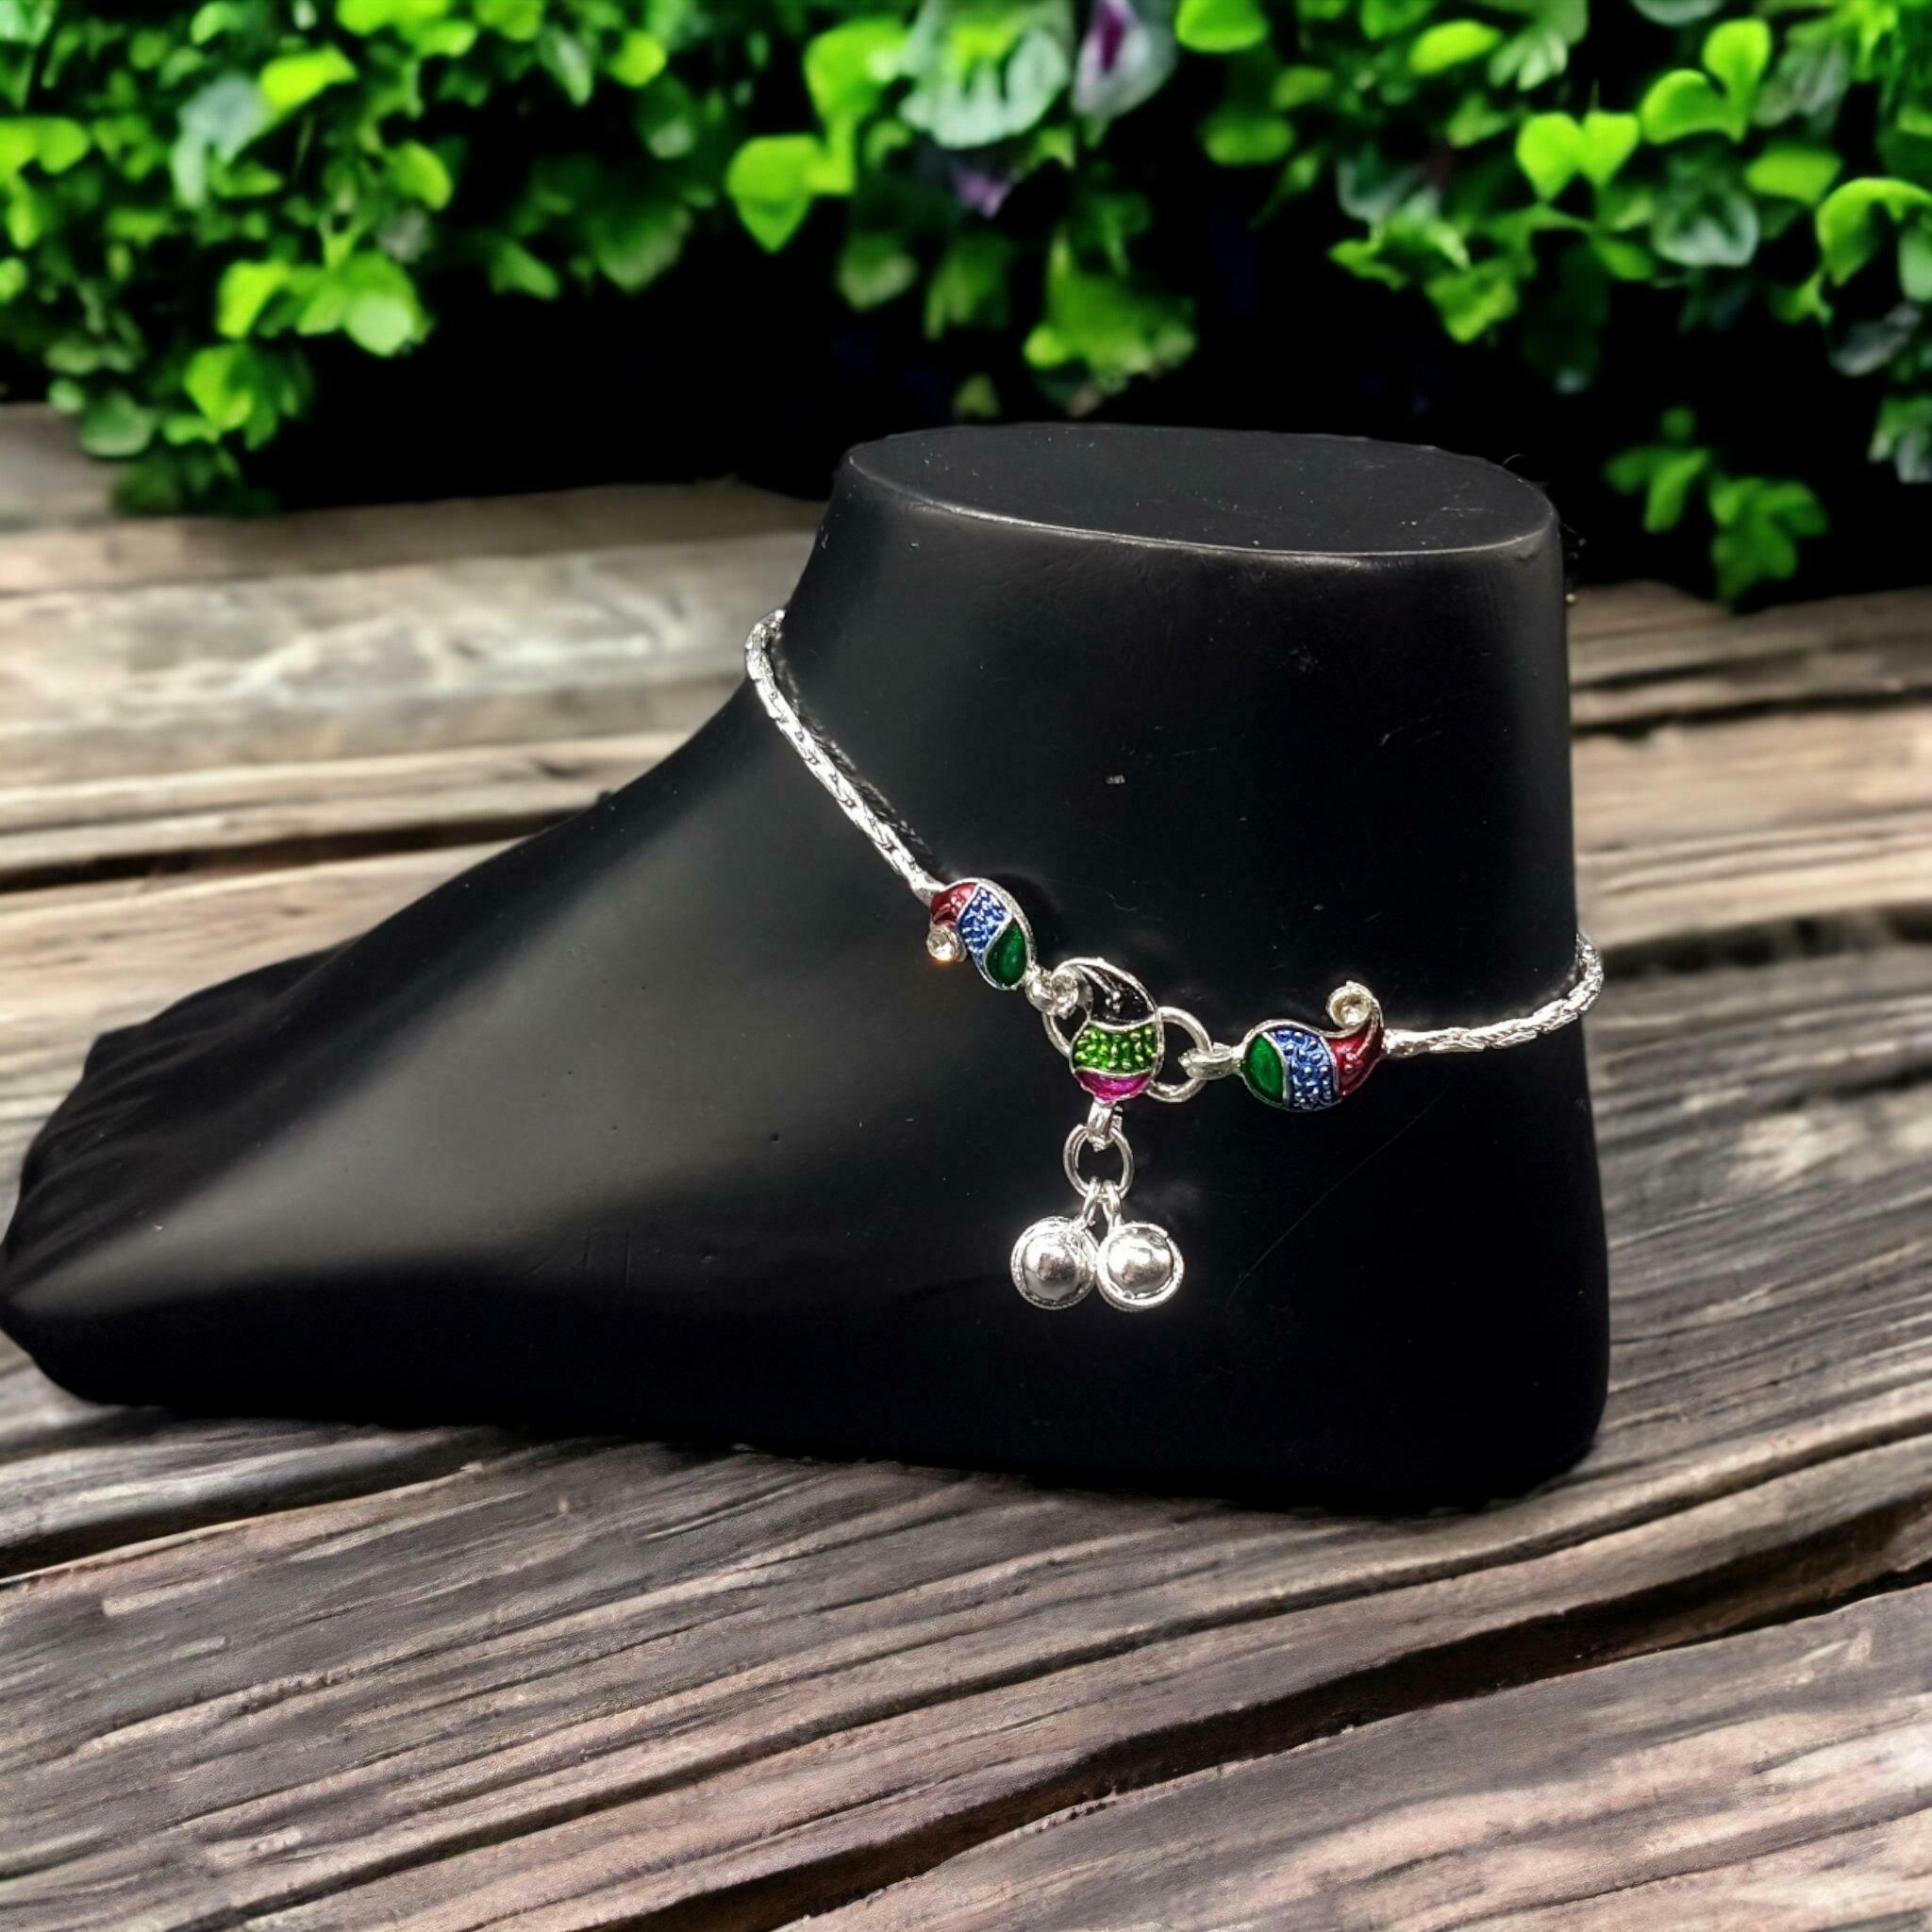
BR Ornaments Shimmering Bejeweled Women Anklets & Toe Rings Alloy Anklet (Pack of 2)
Type: Anklet
Brand: BR Ornaments
Price: Rs. 239
 This silver anklet looks good with all indian outfitsor traditional outfits suitable girls and women of all ages. grab this pair of anklets, you will feel stylish ankle and shining silver anklet will make beautiful, you must buy the sns traders anklets you will never go wrong with the latest design, fancy anklets in silver jewellery.